Peter Raedts

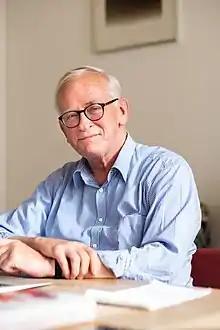
Raedts in 2020

P.G.J.M. "Peter" Raedts (1 November 1948 – 27 February 2021) was a leading Dutch medievalist, best known for the book "De ontdekking van de middeleeuwen" ("The discovery of the Middle Ages"), which took him eight years to write.